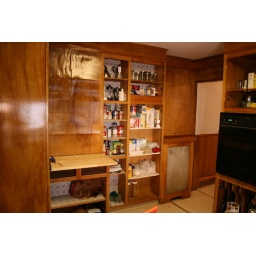
Sanding, priming, painting, reinstalling kitchen cabinets. Also painting wall panel in hallway.